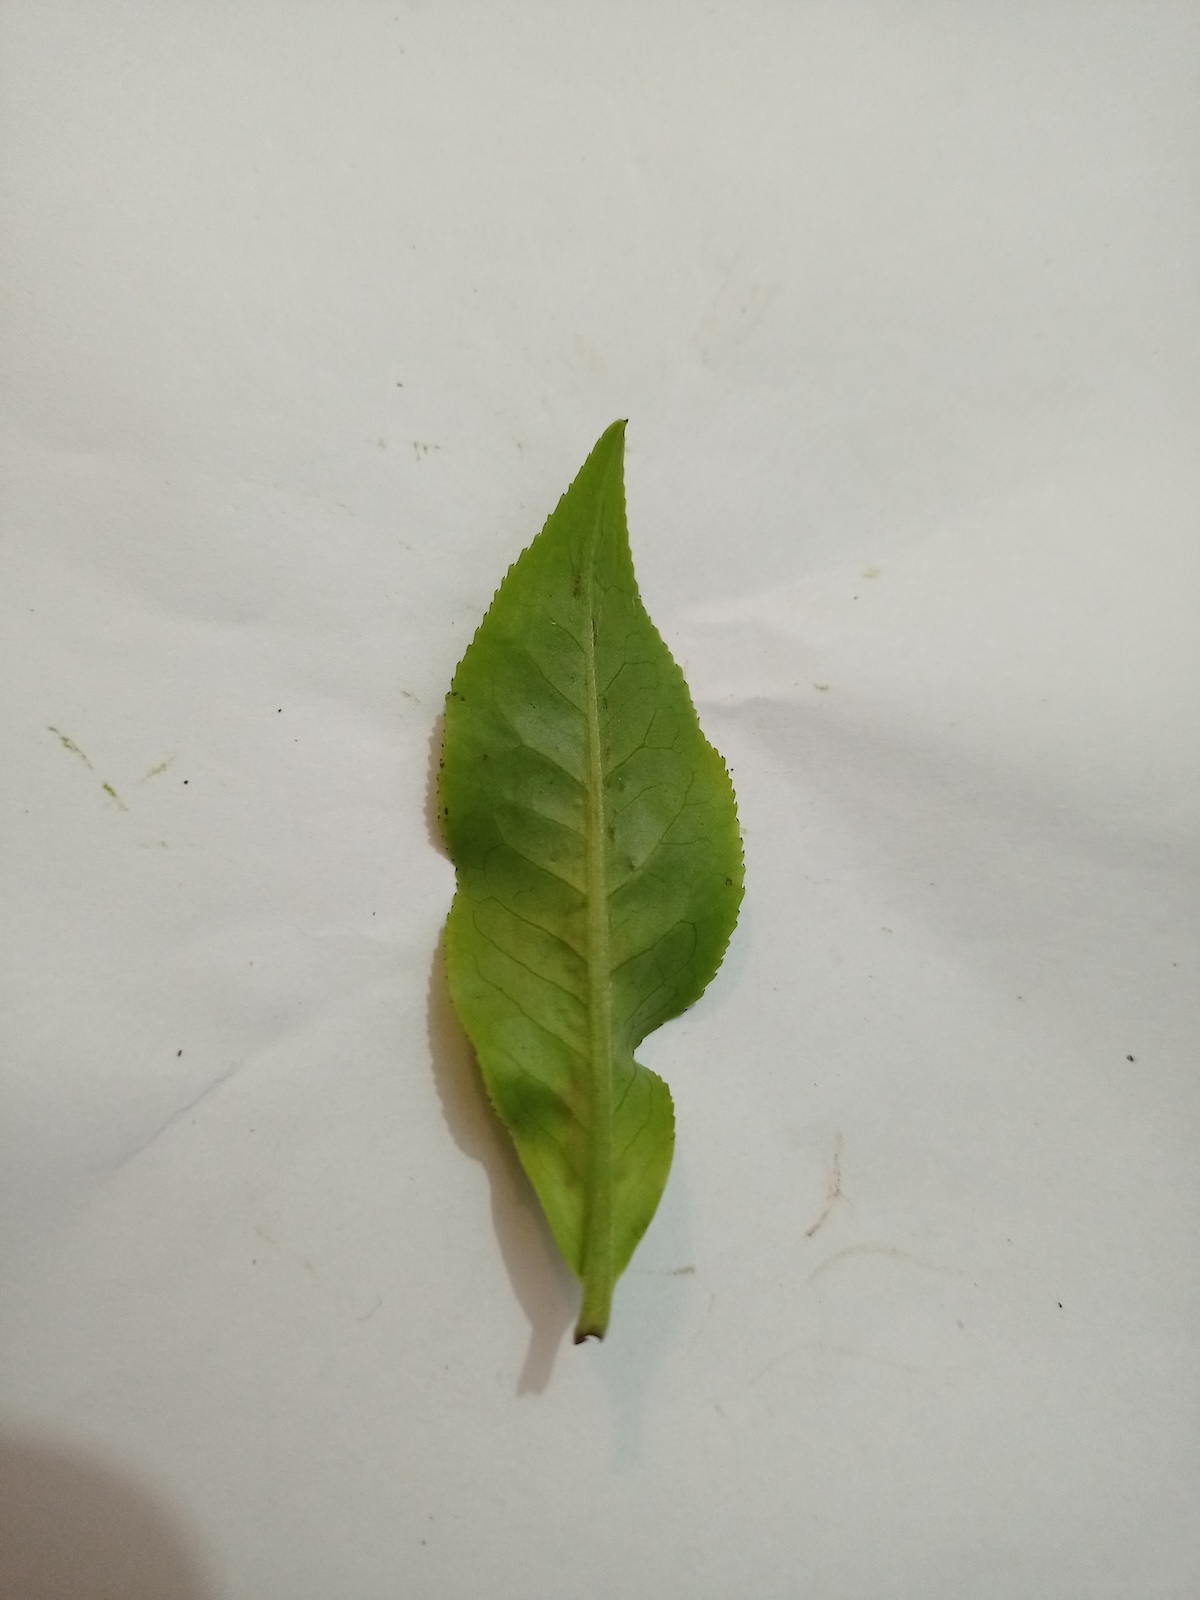
Label: Healthy leaf